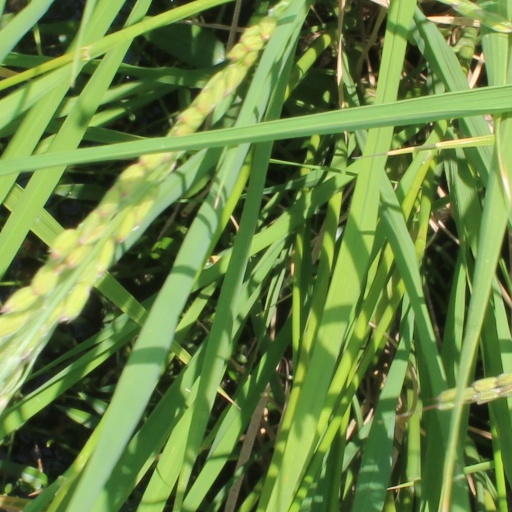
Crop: rice